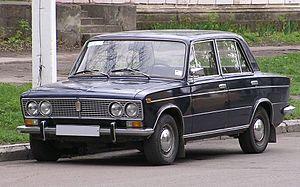
Bitteres aus Bitterfeld. Eine Bestandsaufnahme, usuellement abrégé en Bitteres aus Bitterfeld, est le titre d'un film documentaire tourné illégalement en RDA en 1988. Il présente l'étendue de la pollution environnementale dans la région industrielle entourant Bitterfeld, marquée par l'industrie chimique. Cette tentative d'établir une opposition était un projet commun des opposants du réseau vert écologique Arche de Berlin-Est, de défenseurs locaux de l'environnement, et de réalisateurs de films de Berlin-Ouest.